Morris Major

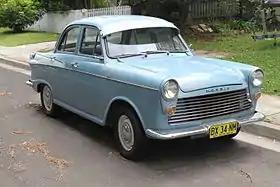
Morris Major Elite

The Morris Major and Austin Lancer are passenger car models that were produced by BMC Australia between 1958 and 1964.